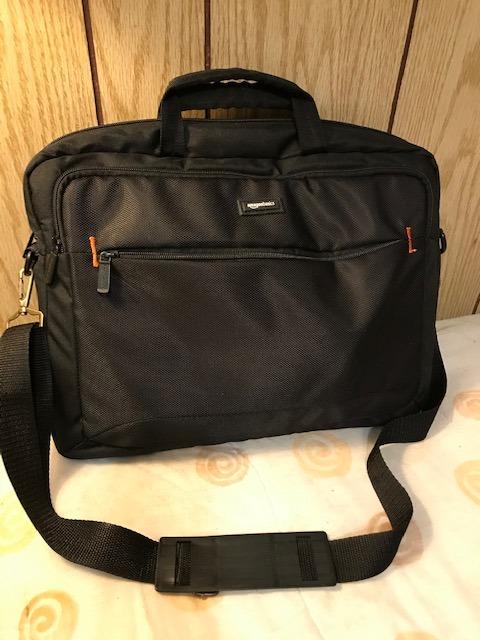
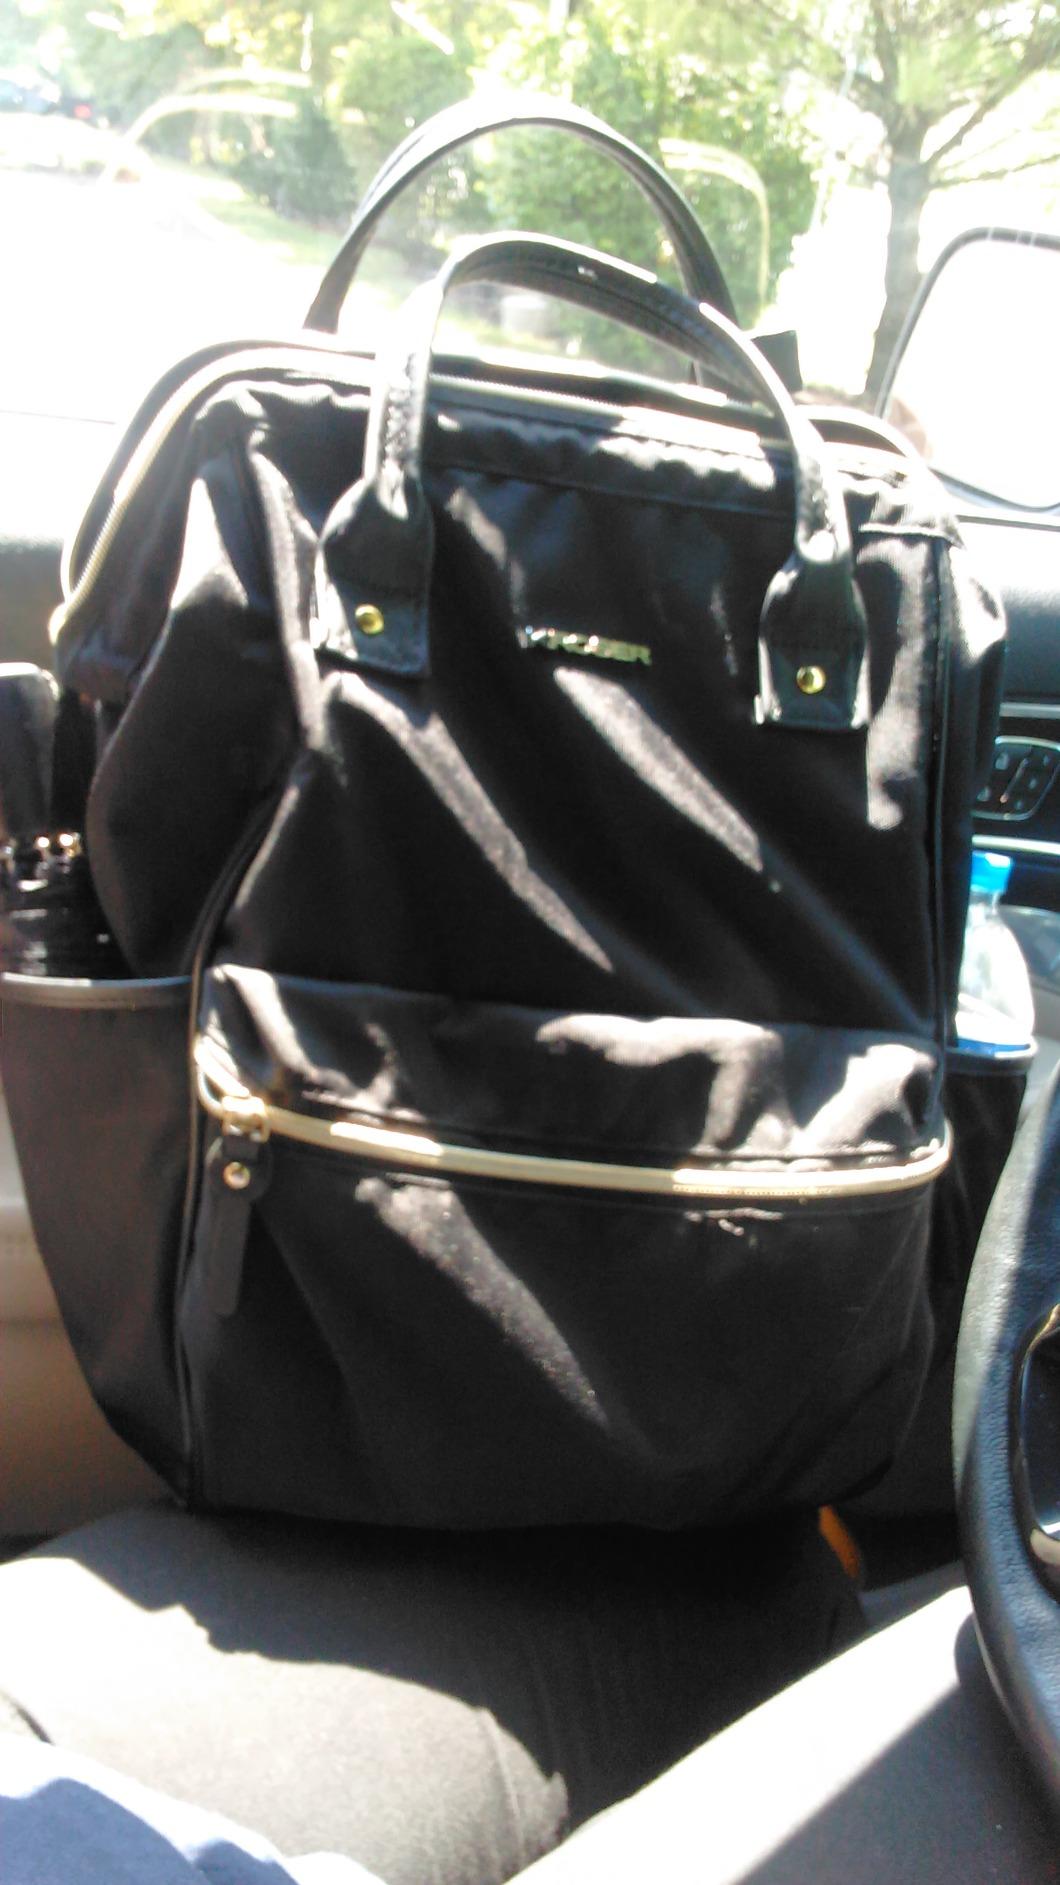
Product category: bag
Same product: no